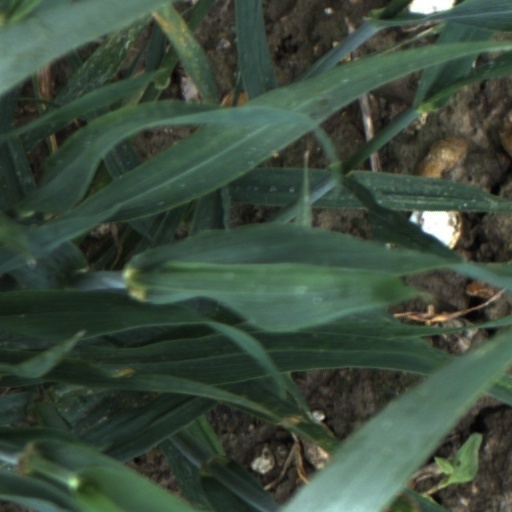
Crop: wheat